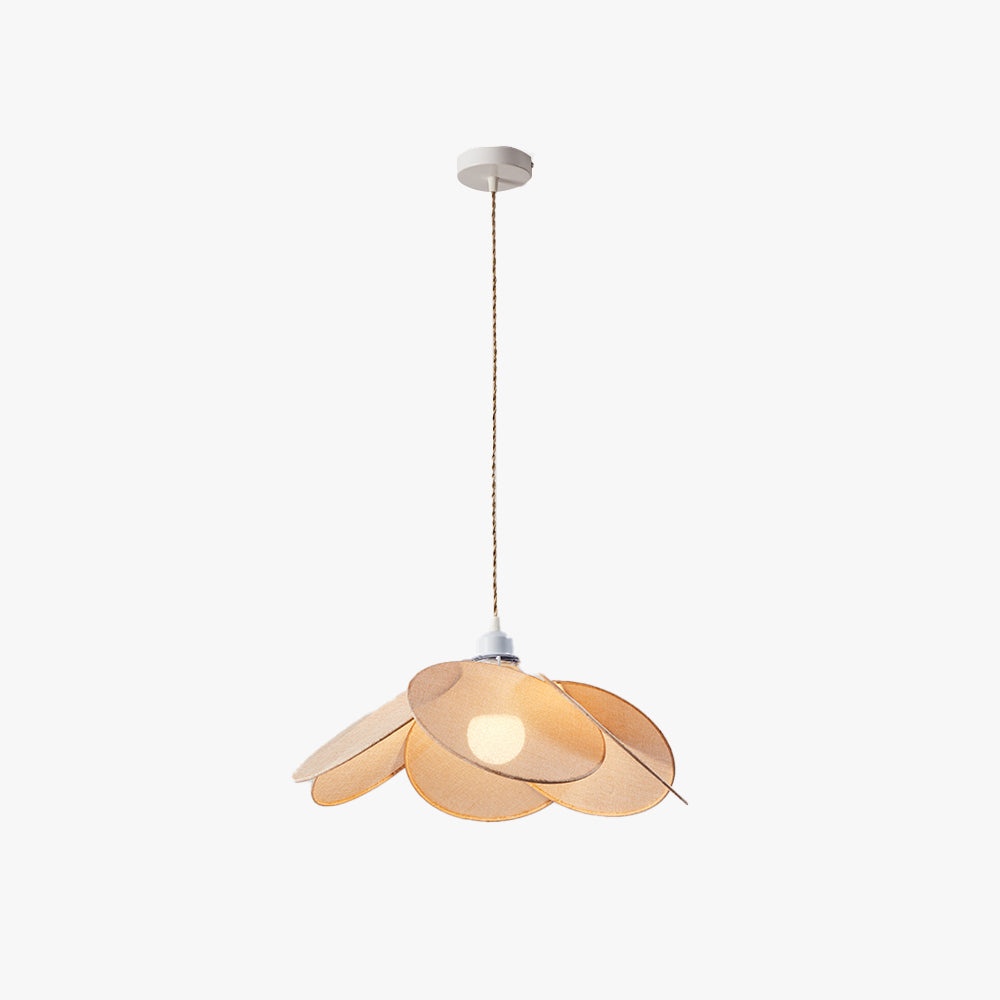
Ritta Minimalist Fabric Flower Pendant Light
td {white-space:pre-wrap;border:1px solid #dee0e3;} --> td {white-space:pre-wrap;border:1px solid #dee0e3;} --> The fabric pendant light has orange, brown and beige three colors for choice. The flower pendant light made mainly made of fabric and metal is anti-corrosion, easy to clean and maitntain. The metal and fabric pendant light with flower shape design can perfect match with living room, dining room, bedroom, etc. The Ritta collection provides your home with a French Vintage vibe, with vertigo and irregular shape. This lamp looks like a gentle cloud floating in. The soft Tyvek diffuser, a truly modern construction, is a durable yet soft material that is 100% recyclable. The flexibility of this paper-like shade allows the slender frame to accentuate the cloud-like qualities of the pendant light. The luminaire is fitted with a slim LED Light source and all components fit into a slim box for easy transportation. A truly modern approach to lighting. Product Info Type Pendant Lamp Style Ritta Suggested Space Fit Living Room ;Bedroom;Dining Room Suggested Room Size 10-20㎡ Indoor or Outdoor Use Indoor Dimmable No Smart Enabled No Need Assembly Yes IP Rate IP20 Power Source Hardwired Power Info Bulb Included Yes Bulb Type Led Bulb Base E26 Number of Bulb 1pc Warm White Bulb Include Voltage (V) 110V-240V Maximum Wattage(W) 8w Product Material Primary Product Material Metal+Fabric Fixture Product Material Metal Shade Product Material Fabric Product Measurements & Weights Product Weight 1kg/1.5kg/2kg Chain/Cord Adjustable or Not Yes Size See Image Included Components 1* Pendant Lamp Note Please kindly note that there may be an error of 1-3cm of the size due to manual measurement. The pictures may have slight chromatism due to the light and the monitor. We appreciate your understanding In advance, we recommend that you'd better let a professional electrician install it
Brand: Ritta
Category: Home & Garden > Lighting > Lighting Fixtures > Ceiling Light Fixtures